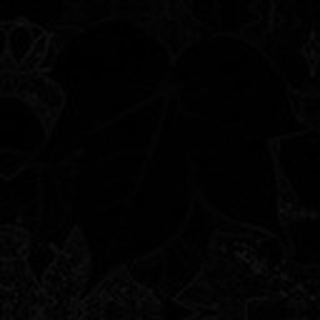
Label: healthy_cotton